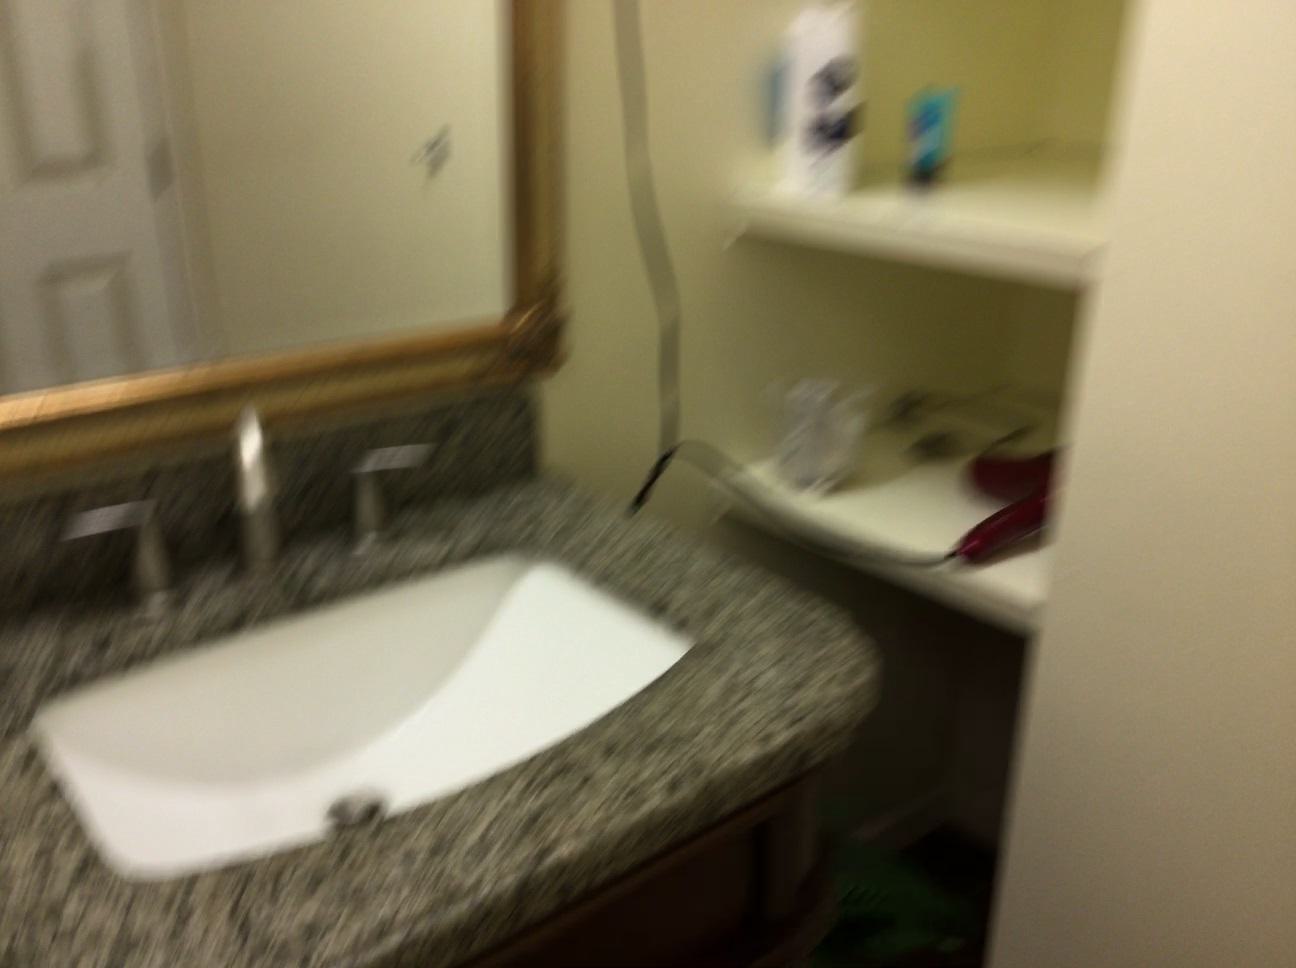
Question: In the image, there is the shelf. Pinpoint several points within the vacant space situated left of the shelf from the object's perspective. Your final answer should be formatted as a list of tuples, i.e. [(x1, y1), ...], where each tuple contains the x and y coordinates of a point satisfying the conditions above. The coordinates should be between 0 and 1, indicating the normalized pixel locations of the points.
Answer: [(0.976, 0.655), (0.942, 0.683), (0.983, 0.760), (0.905, 0.714), (0.943, 0.800), (0.864, 0.747), (0.992, 0.911), (0.899, 0.843), (0.818, 0.785), (0.944, 0.969), (0.849, 0.893), (0.767, 0.827)]